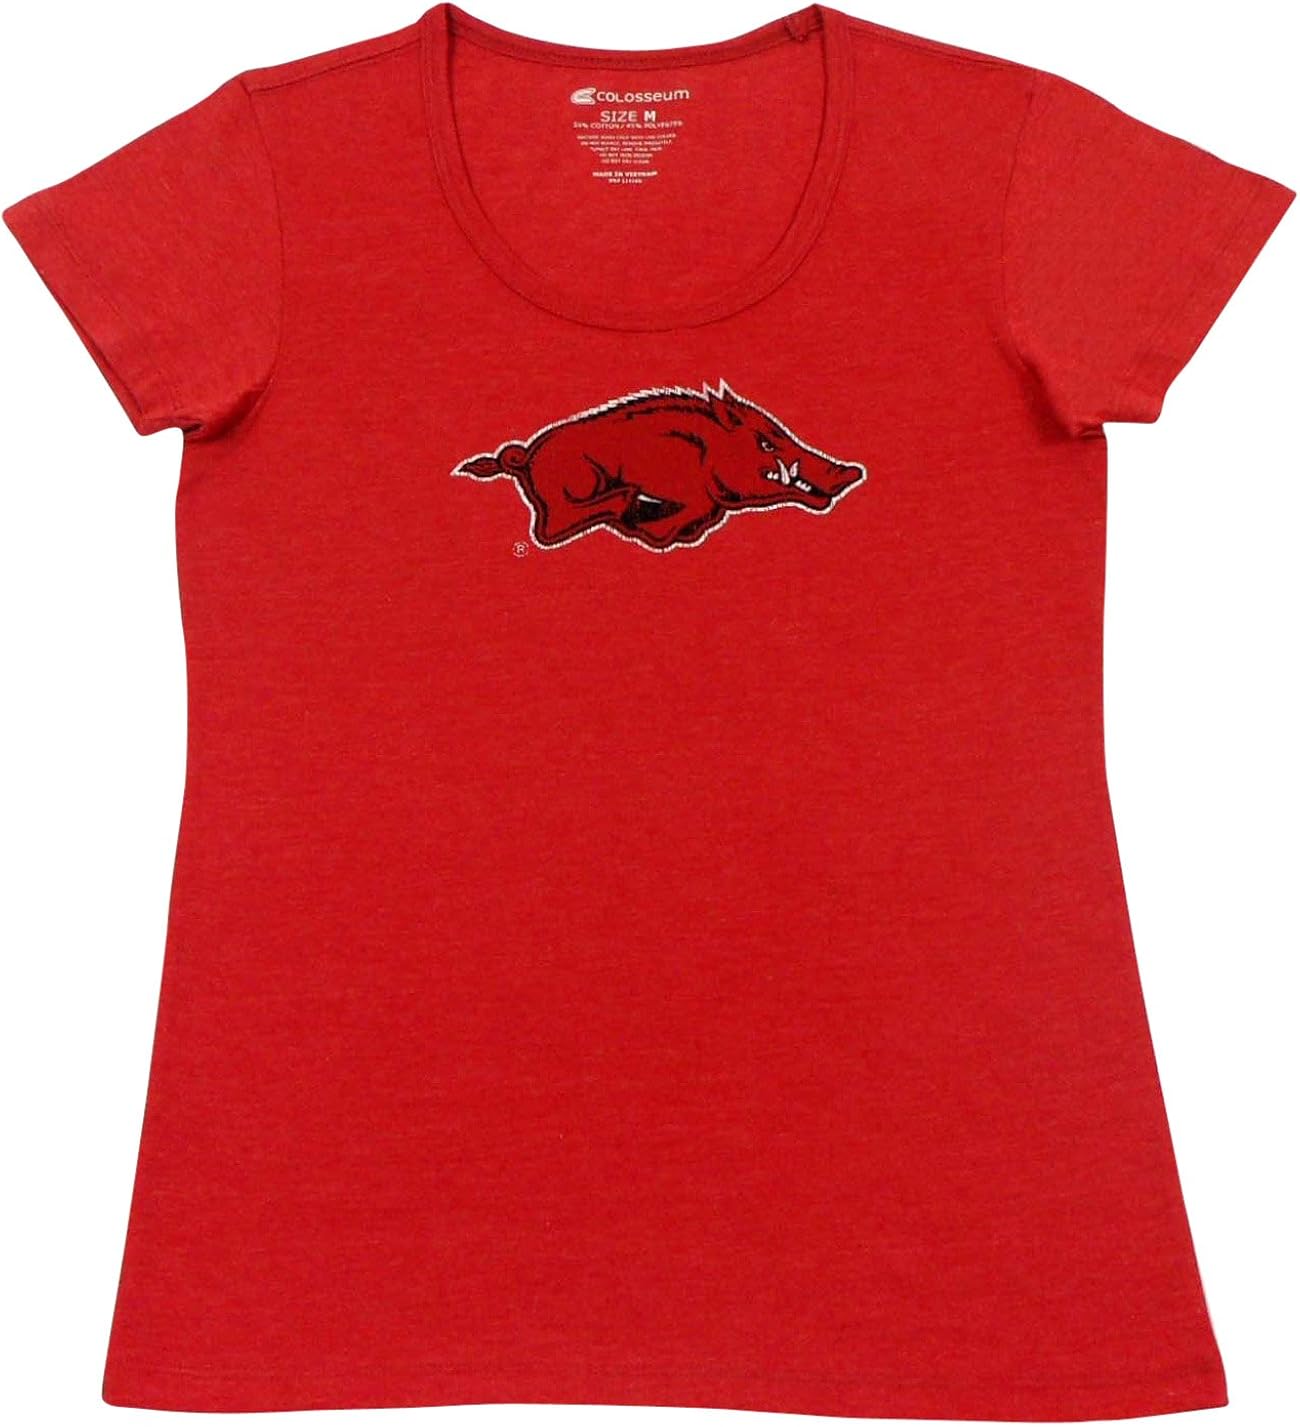
NCAA Women's Arkansas Razorbacks Marquee Short Sleeve Tee Shirt
Category: AMAZON FASHION
The Women's Marquee Tee is a short-sleeve t-shirt that comes in your favorite team's color. It has a distressed screenprinted, licensed team logo on the front. This tee is made of a 55% cotton/45% polyester dual blend fabric.
Features: 55% Cotton, 45% Polyester | Imported | 55% Cotton 45% Polyester (Dual Blend) | Team color | Distressed team logo | Machine wash cold with like colors. Do not bleach. Remove immediately. Tumble dry low. Cool iron. Do not iron design. Do not dry clean. | China